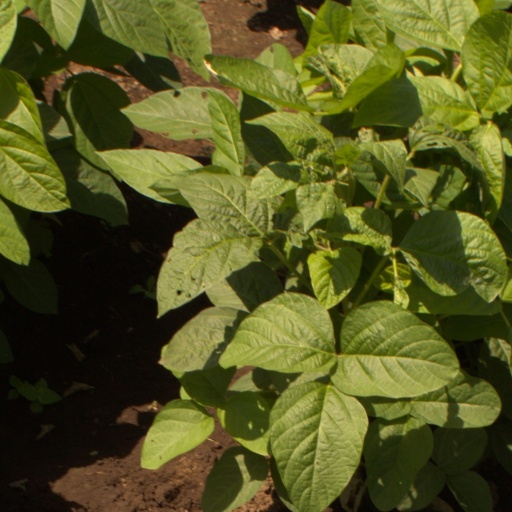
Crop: soybean